Jaigarh Fort

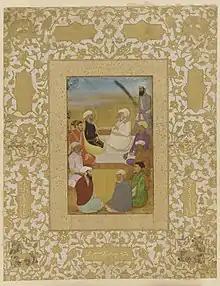
Dara Shikoh secured the high impregnable Mughal Cannon outpost of Jaigarh Fort, in the year 1658 during the Mughal war of succession.

Amer was known in the ancient and medieval period as Dhundhar (meaning attributed to a sacrificial mount in the western frontiers). which was ruled by Meenas before 10th century AD. What is known in the present day as Jaigarh Fort, which was actually the main defensive structure rather than the palace itself. The two structures are interconnected by a series of encompassing fortifications and ruled by the Kachwahas from the 10th century onwards. The history of Amer and Jaigarh is indelibly linked to these rulers, as they founded their empire at Amer.